Palo Cortado

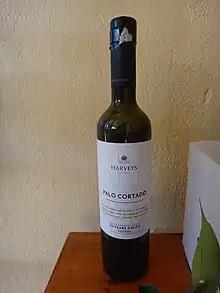
Bottle of palo cortado

The name means 'cut stick', in reference to the mark made on the cask when this style of wine is recognized. Since the wine was originally destined to be a fino or amontillado, it will initially have had a single stroke marked on the cask. When the overseer realizes that the wine is becoming a palo cortado, he draws a cross (or cut) through the initial stroke (or stick), resulting in a crossed stroke or 'cut stick' (/). At this time the wine will be fortified to about 17.5% alcohol, to prevent spoilage from contact with the air. As the overseer continues to monitor the wine over time, he may feel it necessary to add more measures of alcohol to the cask to continue its development. These additional measures are marked on the cask as more crosses, with the resulting wine being designated 'dos cortados', 'tres cortados', etc. according to the number of 'cuts' marked on the cask. The greater the number of cuts, the older the wine.